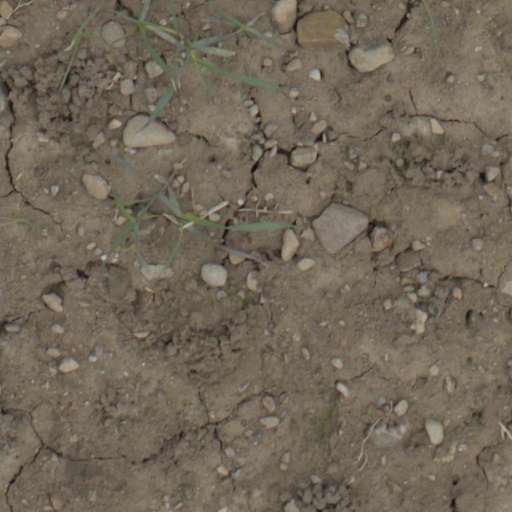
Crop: wheat